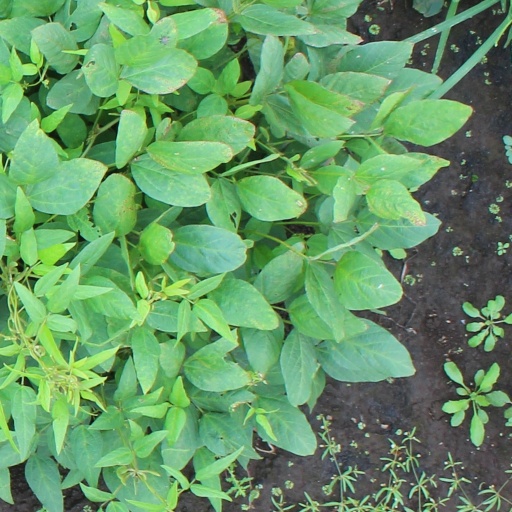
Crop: soybean